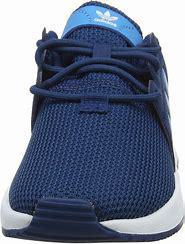
Brand: Adidas
Model: _plr